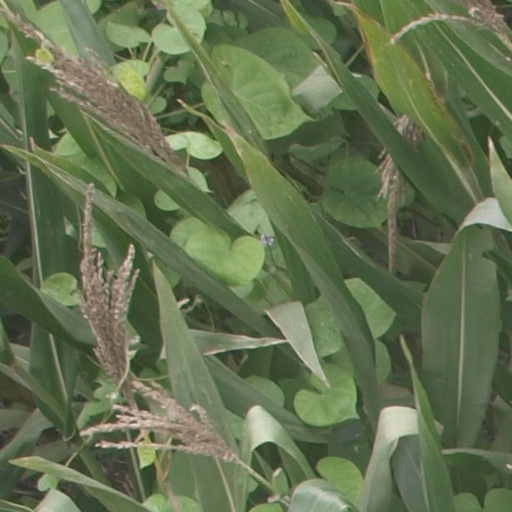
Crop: maize; corn